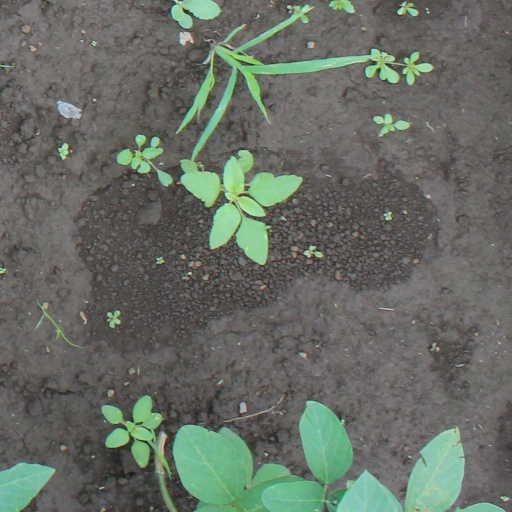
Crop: soybean